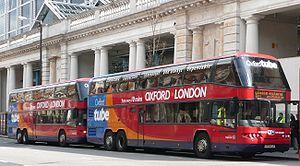
Le Royaume-Uni dispose de lignes régulières d'autocar.